John Jansen (politician)

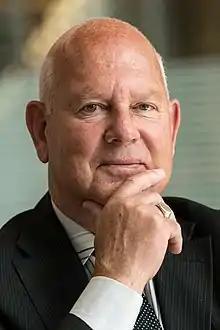
Jansen in 2019

John Jansen (born October 27, 1947) is a former Canadian politician. He served in the Legislative Assembly of British Columbia from 1986 to 1991, as a Social Credit member for the constituency of Chilliwack.